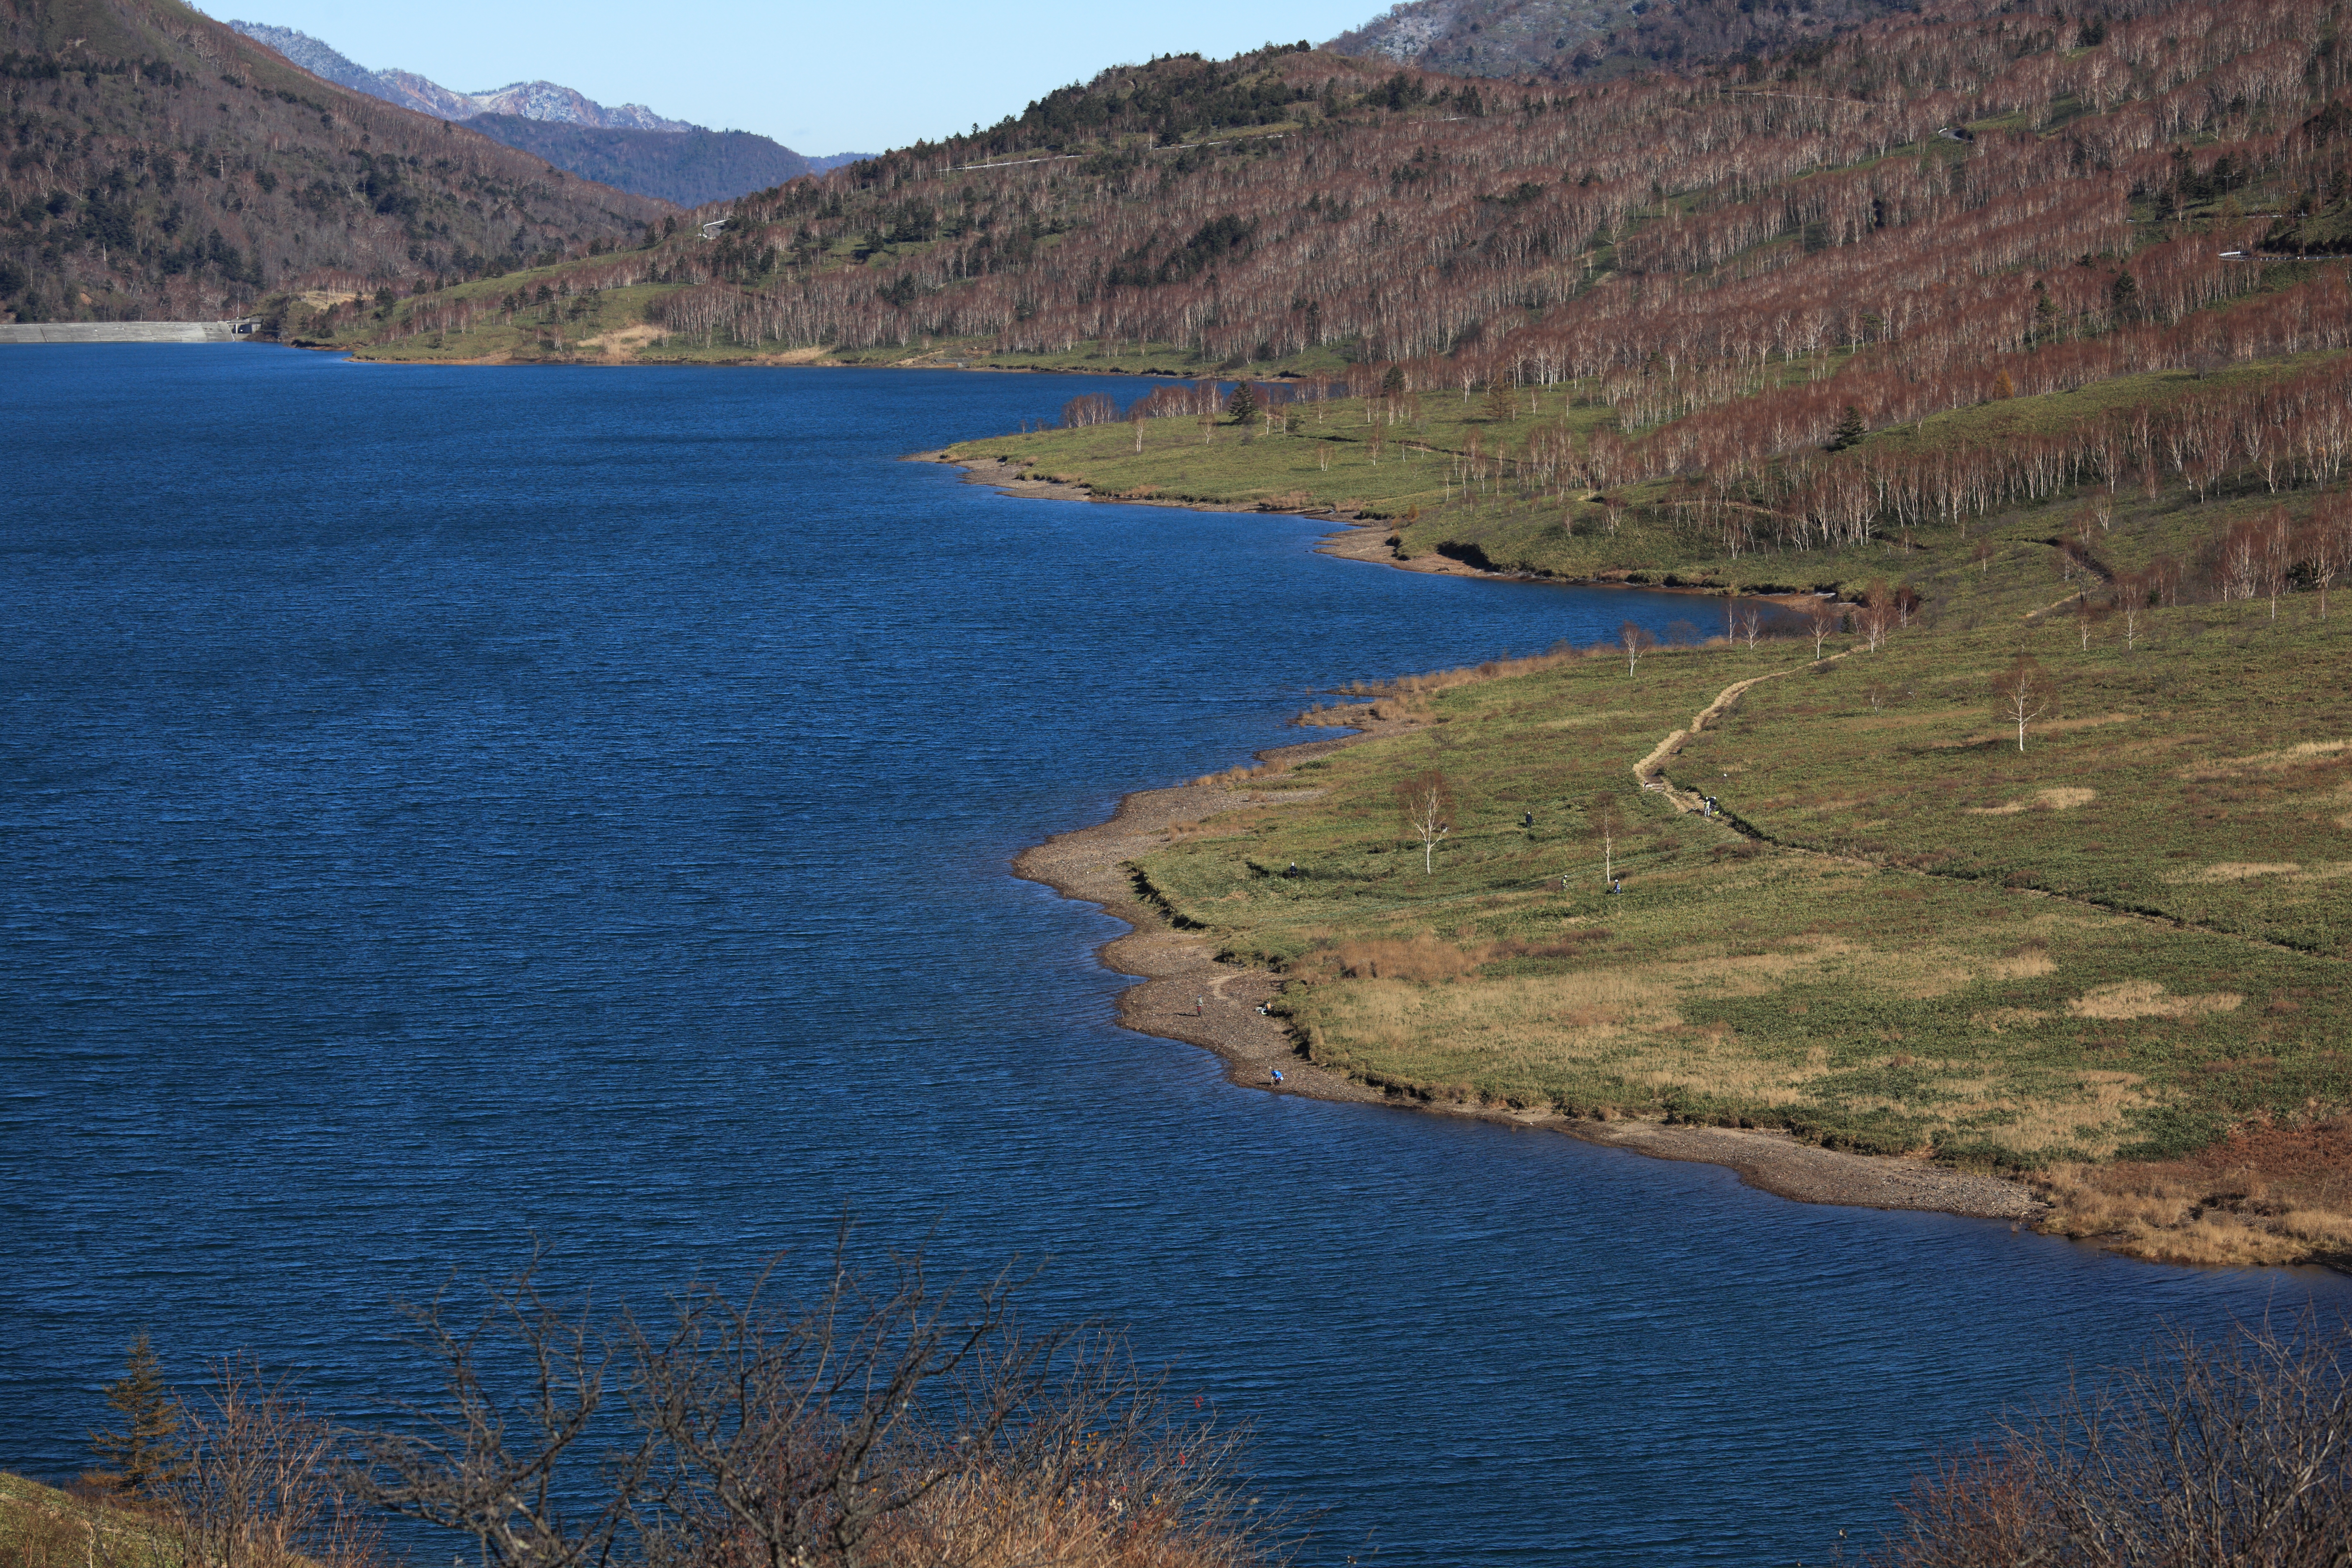
sea, coast, wilderness, mountain, lake, river, high, bay, fjord, reservoir, body of water, plateau, 5d, hires, fell, loch, markii, crater lake, hi, res, resolution, gunma, agatsuma, nozoriko, tarn, aerial photography